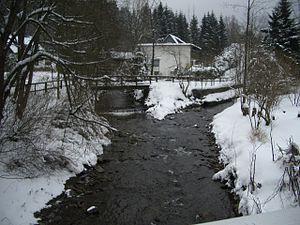
L'Oker est une rivière d'Allemagne longue de 128 km, un affluent sur la rive gauche de l'Aller en Basse-Saxe, donc un sous-affluent de la Weser. Elle prend sa source dans les montagnes du Harz.